BSA Rocket 3/Triumph Trident

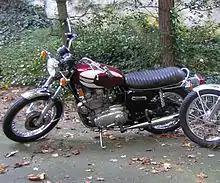
1975 Trident T160 with electric starting, front and rear disc brakes and left-foot gear change

In November 1974, the T150V was succeeded by the modified T160. Some changes were due to market response to the earlier Tridents; others complied with American safety legislation. With forward-sloping cylinders (like the BSA Rocket 3), electric start and a left-hand gearshift, NVT made a final effort to save large-scale production and reduce the gap between the Trident and the Honda CB750. The T160 was manufactured for a little over a year, with production ending in early 1976 (when NVT collapsed). Around 7,000 T160 models were built for the 1975 model year; due to slow sales some were still being sold as late as the end of 1977.